Hellenistic-era warships

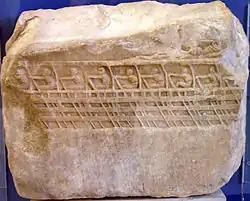
The Lenormant Relief, from the Athenian Acropolis, depicting the rowers of an "aphract" Athenian trireme, . Found in 1852, it is one of the main pictorial testaments to the layout of the trireme.

There were two chief design traditions in the Mediterranean, the Greek and the Punic (Phoenician/Carthaginian) one, which was later copied by the Romans. As exemplified in the trireme, the Greeks used to project the upper level of oars through an outrigger ("parexeiresia"), while the later Punic tradition heightened the ship, and had all three tiers of oars projecting directly from the side hull.